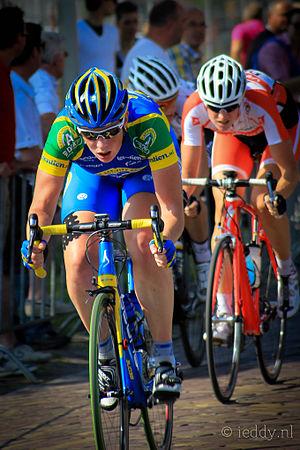
La 17ᵉ édition de La Grande Boucle féminine internationale a eu lieu du 18 juin 2009 au 21 juin 2009. La course fait partie du calendrier UCI féminin en catégorie 2.2. L'épreuve est dominée par Cervélo TestTeam Women. Emma Pooley remporte le classement général et deux victoires d'étape, Christiane Soeder le classement par points et une étape. Seule Marianne Vos leur fait véritablement concurrence. Elle gagne le classement des sprints, celui de la meilleure jeune et une étape. Maja Włoszczowska remporte le classement de la montagne.
La 20ᵉ édition du Tour d'Italie féminin a eu lieu du 3 juillet 2009 au 12 juillet 2009. La course fait partie du calendrier UCI féminin en catégorie 2.1. Divisé en neuf étapes, son parcours est très montagneux. L'équipe Cervélo TestTeam Women domine l'épreuve : ses coureuses Kirsten Wild, Emma Pooley et Claudia Häusler portent le maillot rose au soir de huit des dix étapes, prologue inclus. Cette dernière gagne la course et le classement par points. La formation gagne aussi le classement par équipes. Columbia-HTC Women s'impose de son côté sur trois étapes grâce à Judith Arndt, Ina-Yoko Teutenberg et Mara Abbott. L'Américaine remporte le classement de la meilleure grimpeuse et monte sur la deuxième marche du podium. Il est complété par Nicole Brändli. Le classement de la meilleure jeune est lui gagné par Lizzie Armitstead.